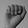
ASL letter: A